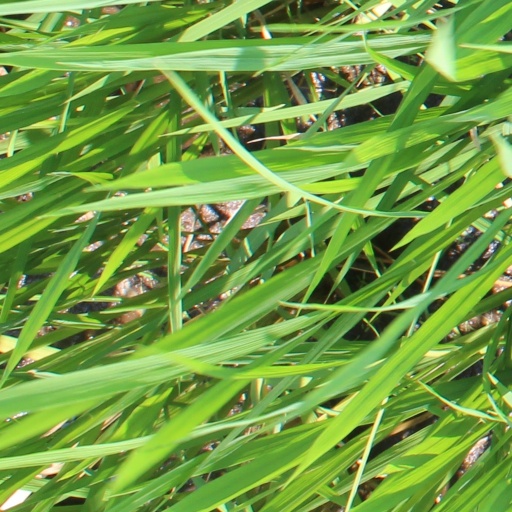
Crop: rice